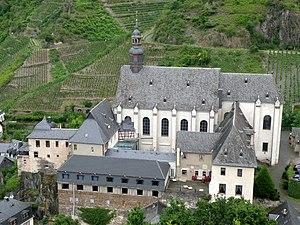
Beilstein (Rheinland-Pfalz, Deutschland). Karmeliterkirche, von der Burg aus gesehen.